Johnny Cain

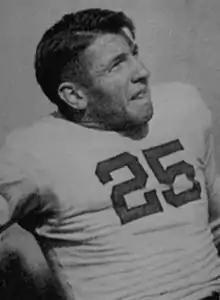

John Lewis "Hurri" "Sugar" Cain (November 17, 1908 – August 18, 1977) was an American football player, coach of football, baseball, and tennis, and college athletics administrator. He played college football at the University of Alabama, where he was a three-time All-American and a member of the 1930 national championship team that won the Rose Bowl.